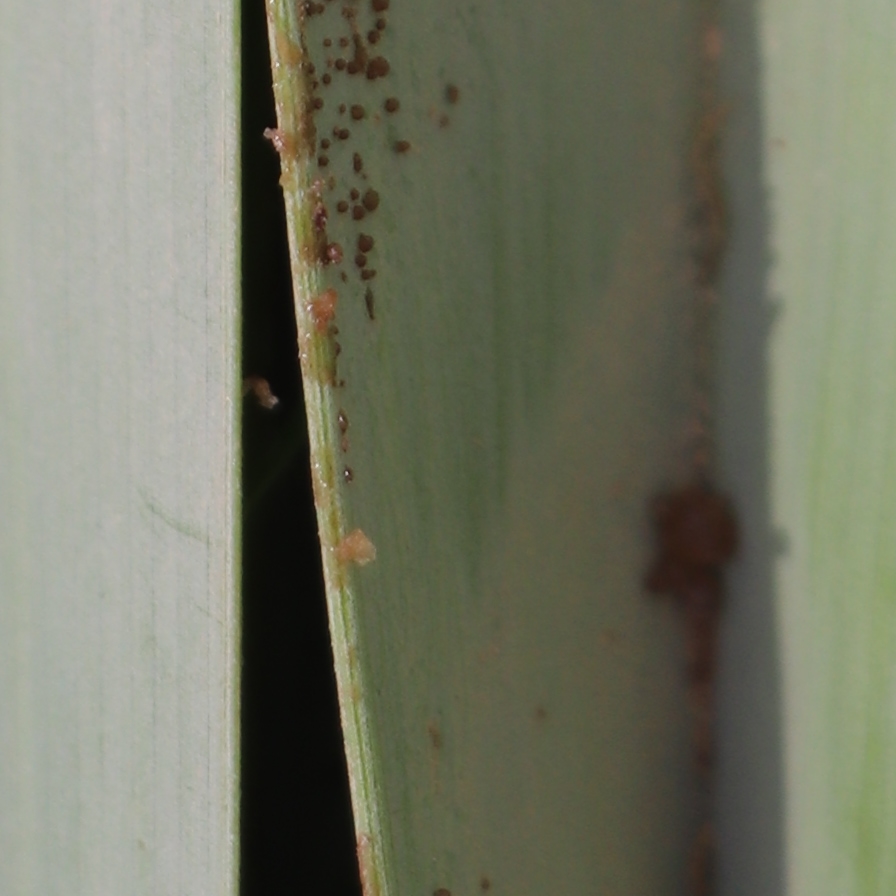
Label: Honey